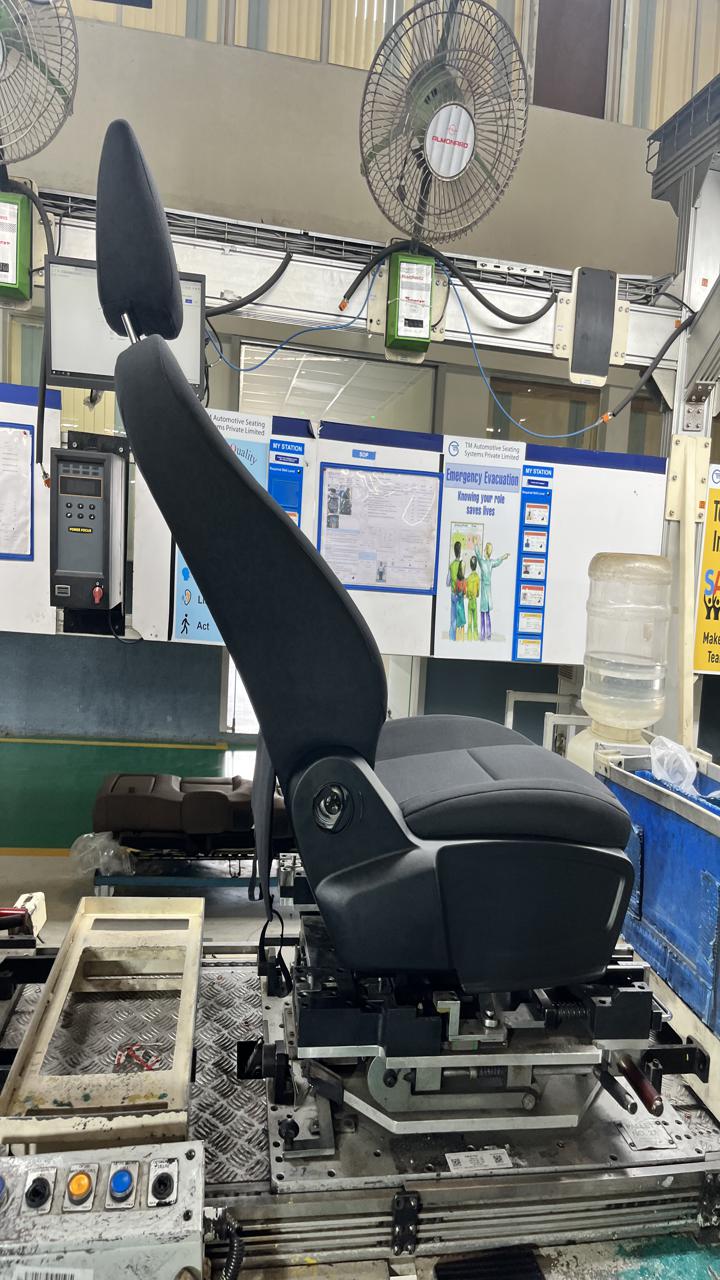
Label: No knob